Ondokuz Mayıs University

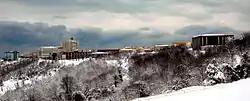
A view from campus

OMU's main campus in Atakum covers 10,000 acres with a view of the Black Sea on the one side and a view of the nationally famous Kocadag Mountain on the other side, which is well known for its national yearly walks.